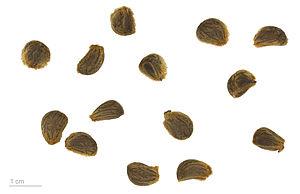
Thespesia populnea est une espèce d'arbre de la famille des malvacées, caractéristique des zones littorales tropicales. Il est originaire des zones côtières de l'océan Indien et de l'océan Pacifique.